Iğdır

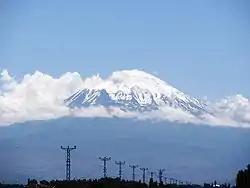
Mount Ararat as seen from Iğdır

The city of Iğdır is located between Kars and Ağrı. Despite the fact that it has three strategically important neighbours, the border gate to Armenia is closed and there is no direct access to Iran, therefore this situation diminishes economic possibilities.